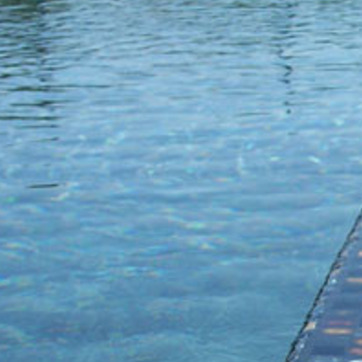
Material: water